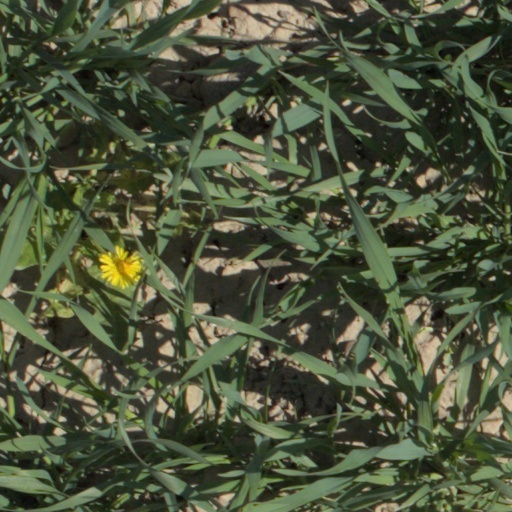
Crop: wheat